Gwiazda Polski

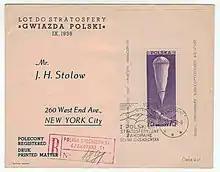
Registered letter to New York franked with a souvenir sheet issued to help raise money for the Gwiazda Polski (Star of Poland) ascent attempt. The sheet is canceled with a special commemorative postmark.

Its bag was made in Legionowo of Japanese silk covered with rubber, and the 500-kilogram gondola was constructed by engineer Jan Alfred Szal. Gwiazda Polski was an impressive construction. Its height was 120 meters, capacity of the bag was 124,700 m³, size - 12,300 m, and weight - 1500 kg. As costs of this undertaking were high, a special stamp, depicting the balloon was issued by the Polish Mail. Also, individual donors, including members of the Polish community in USA, helped with funding.